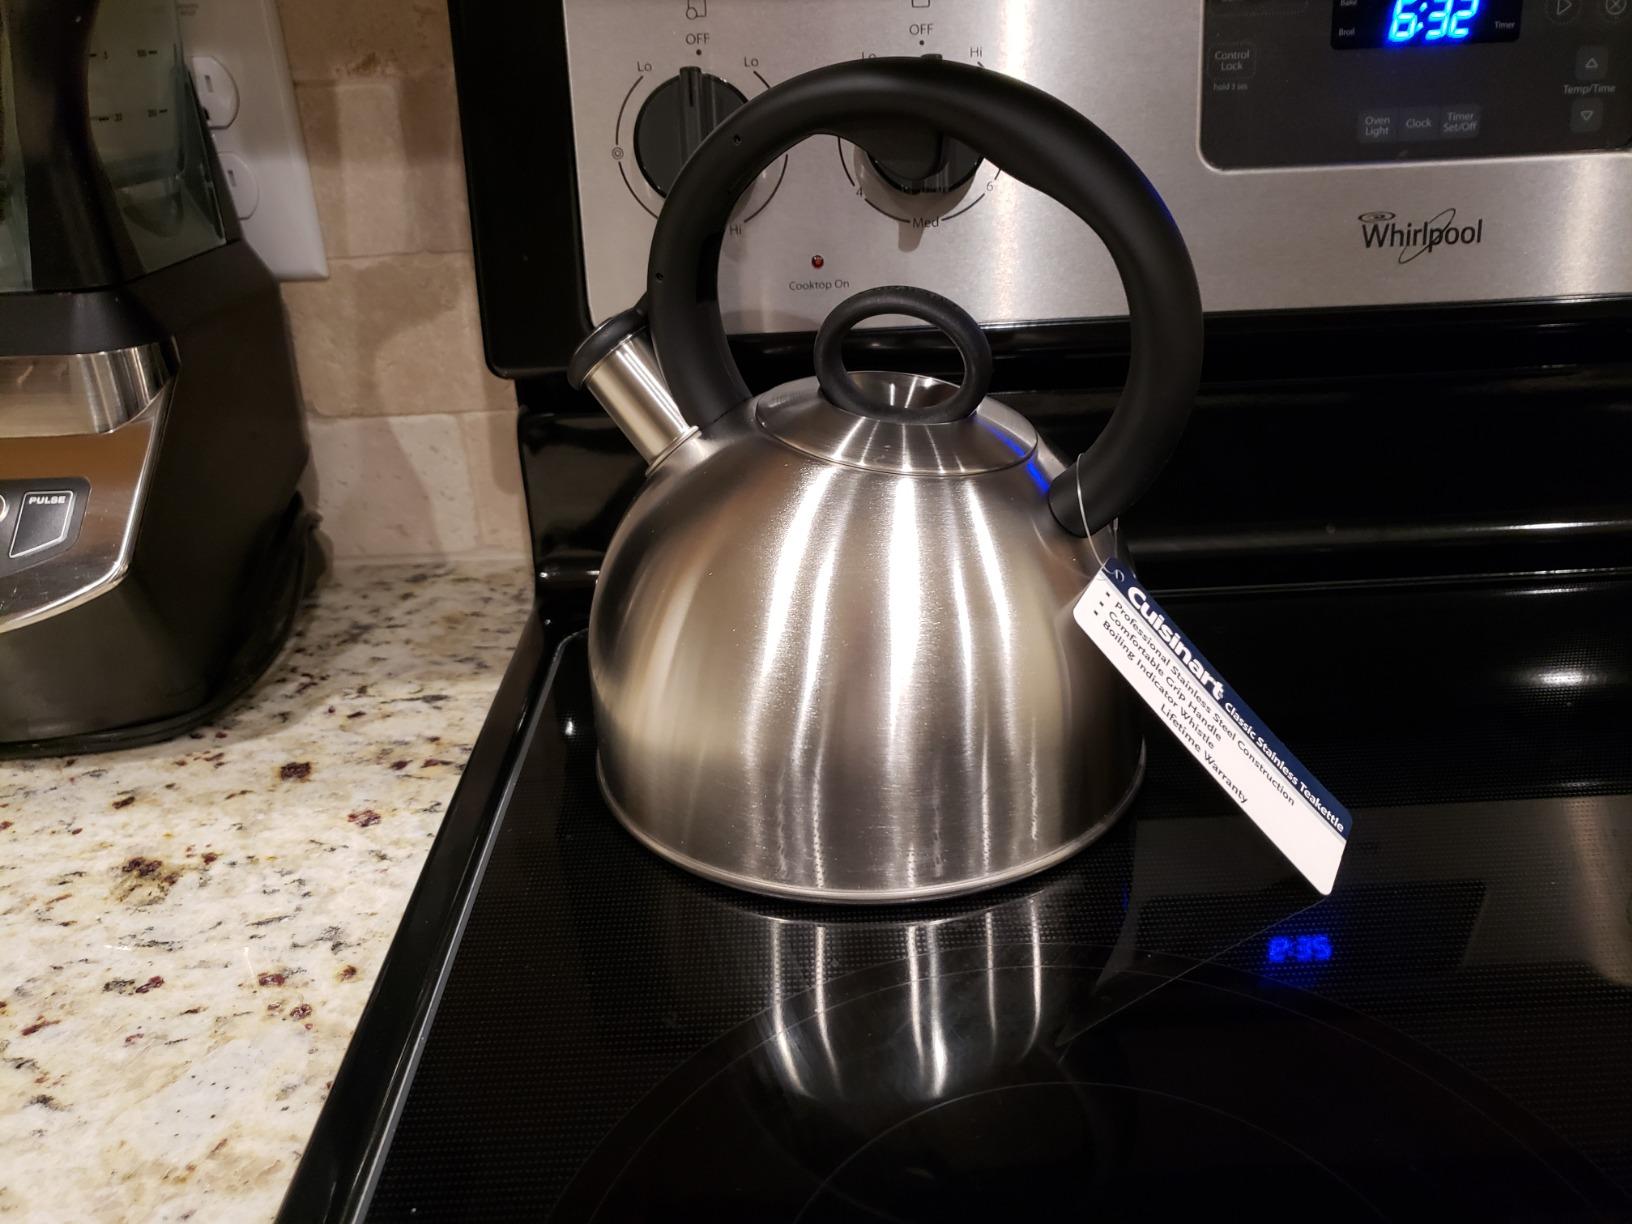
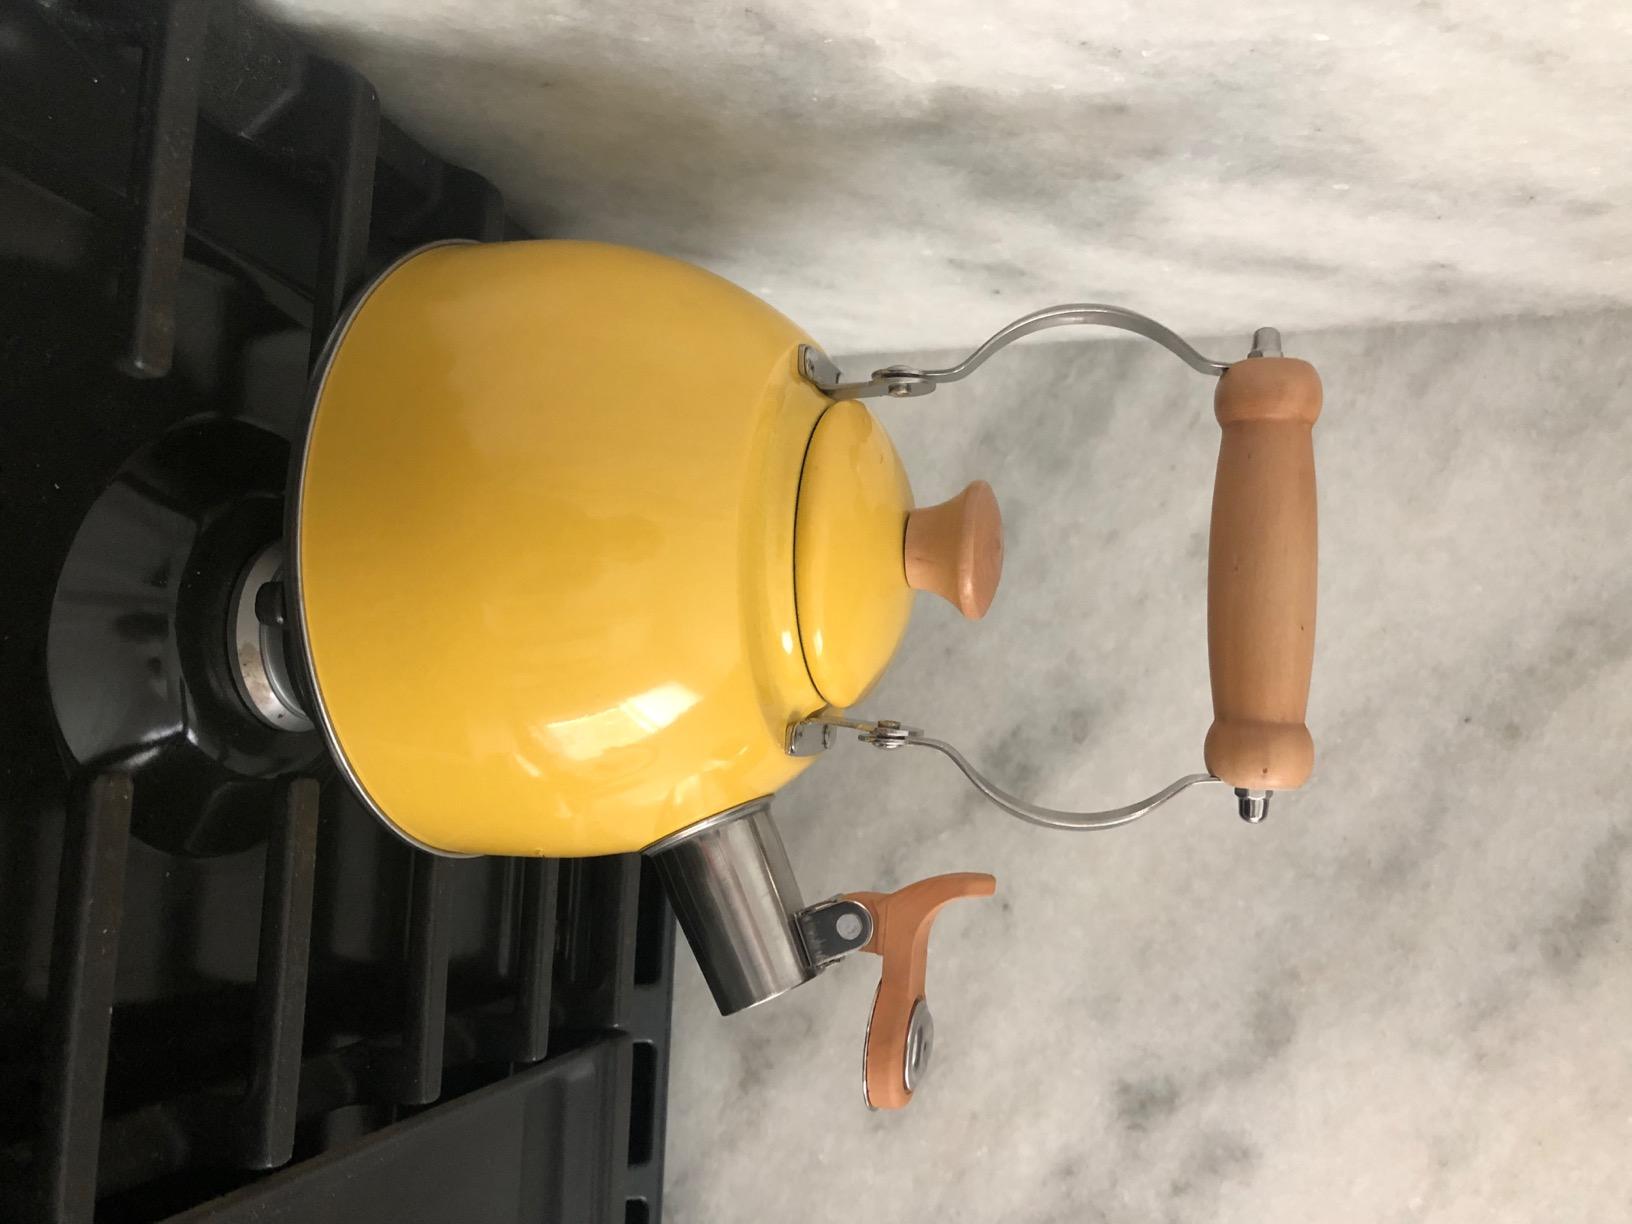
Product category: items_kettle
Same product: no